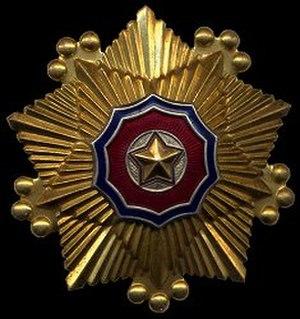
L'Ordre du Drapeau National est un ordre nord-coréen créé le 12 octobre 1948, six semaines après la fondation de la Corée du Nord. Il est l'ordre le plus ancien du pays.